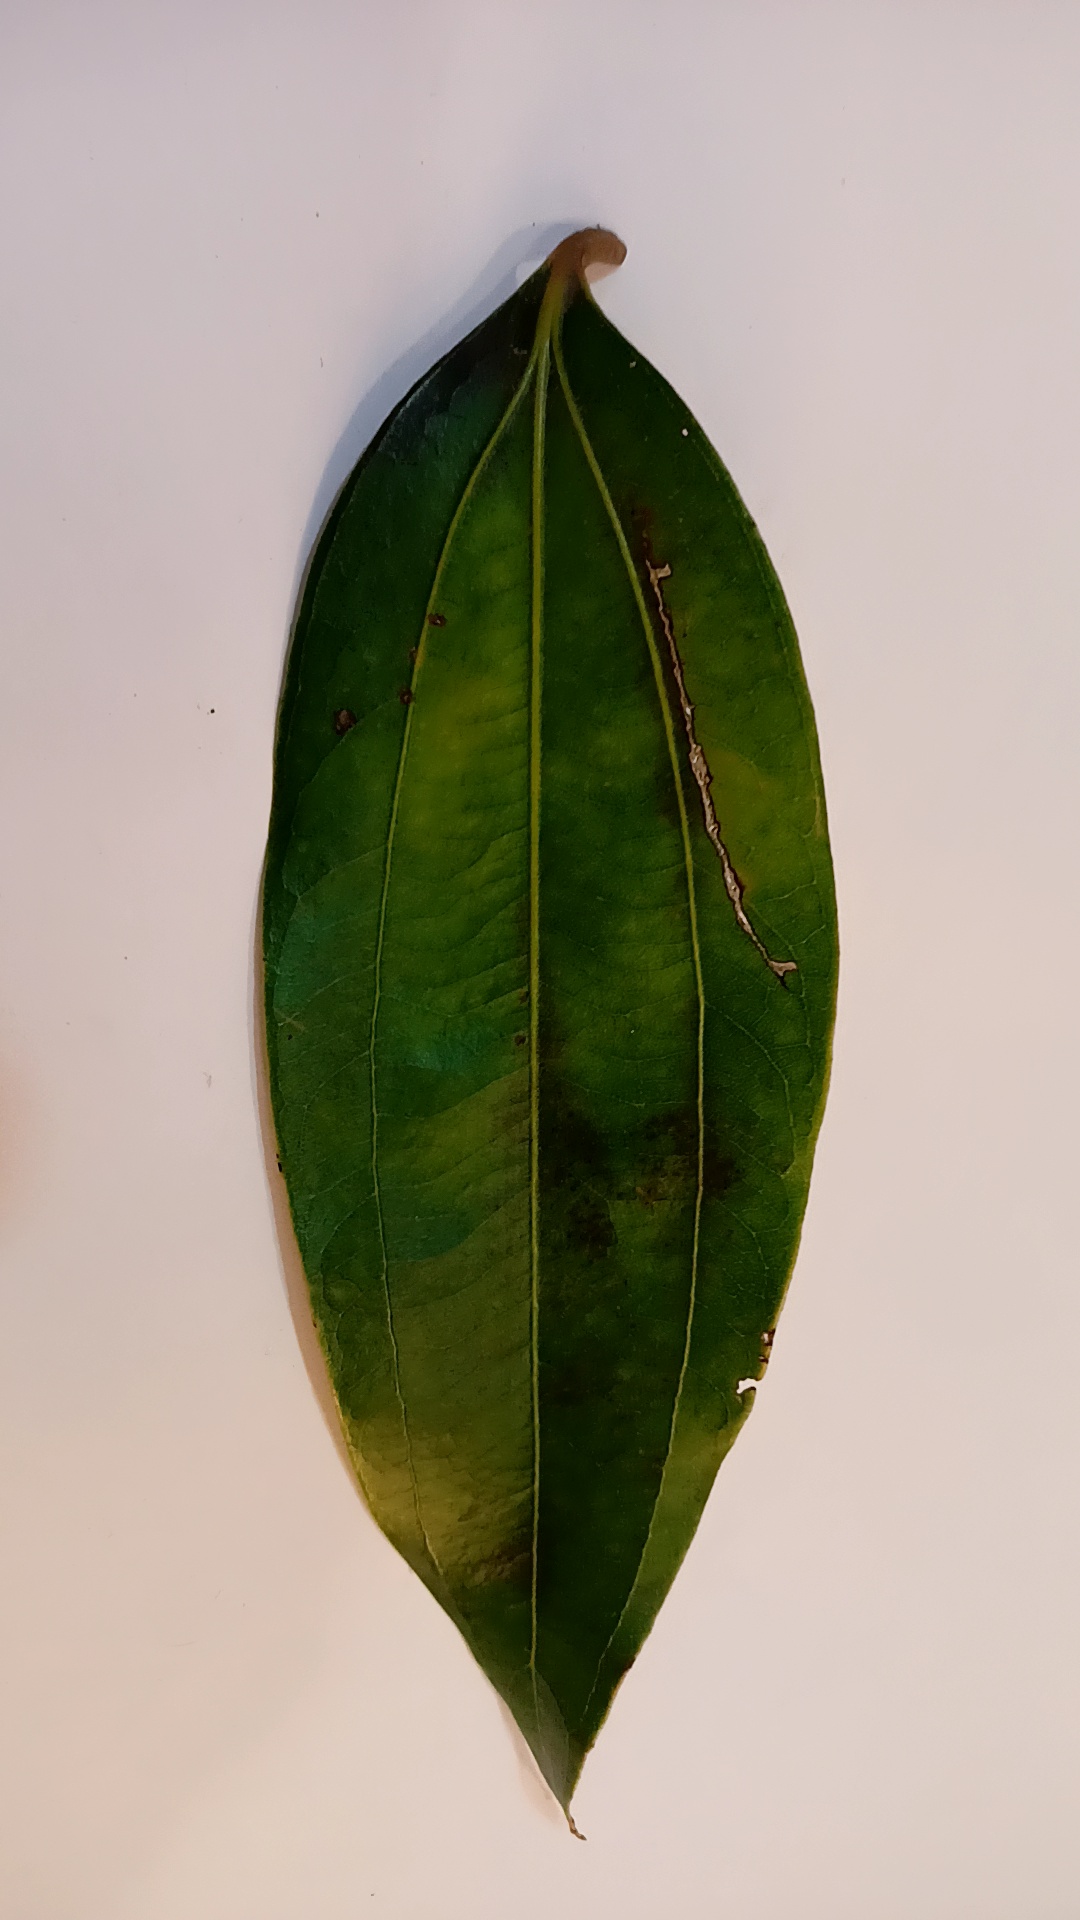
Label: Disease